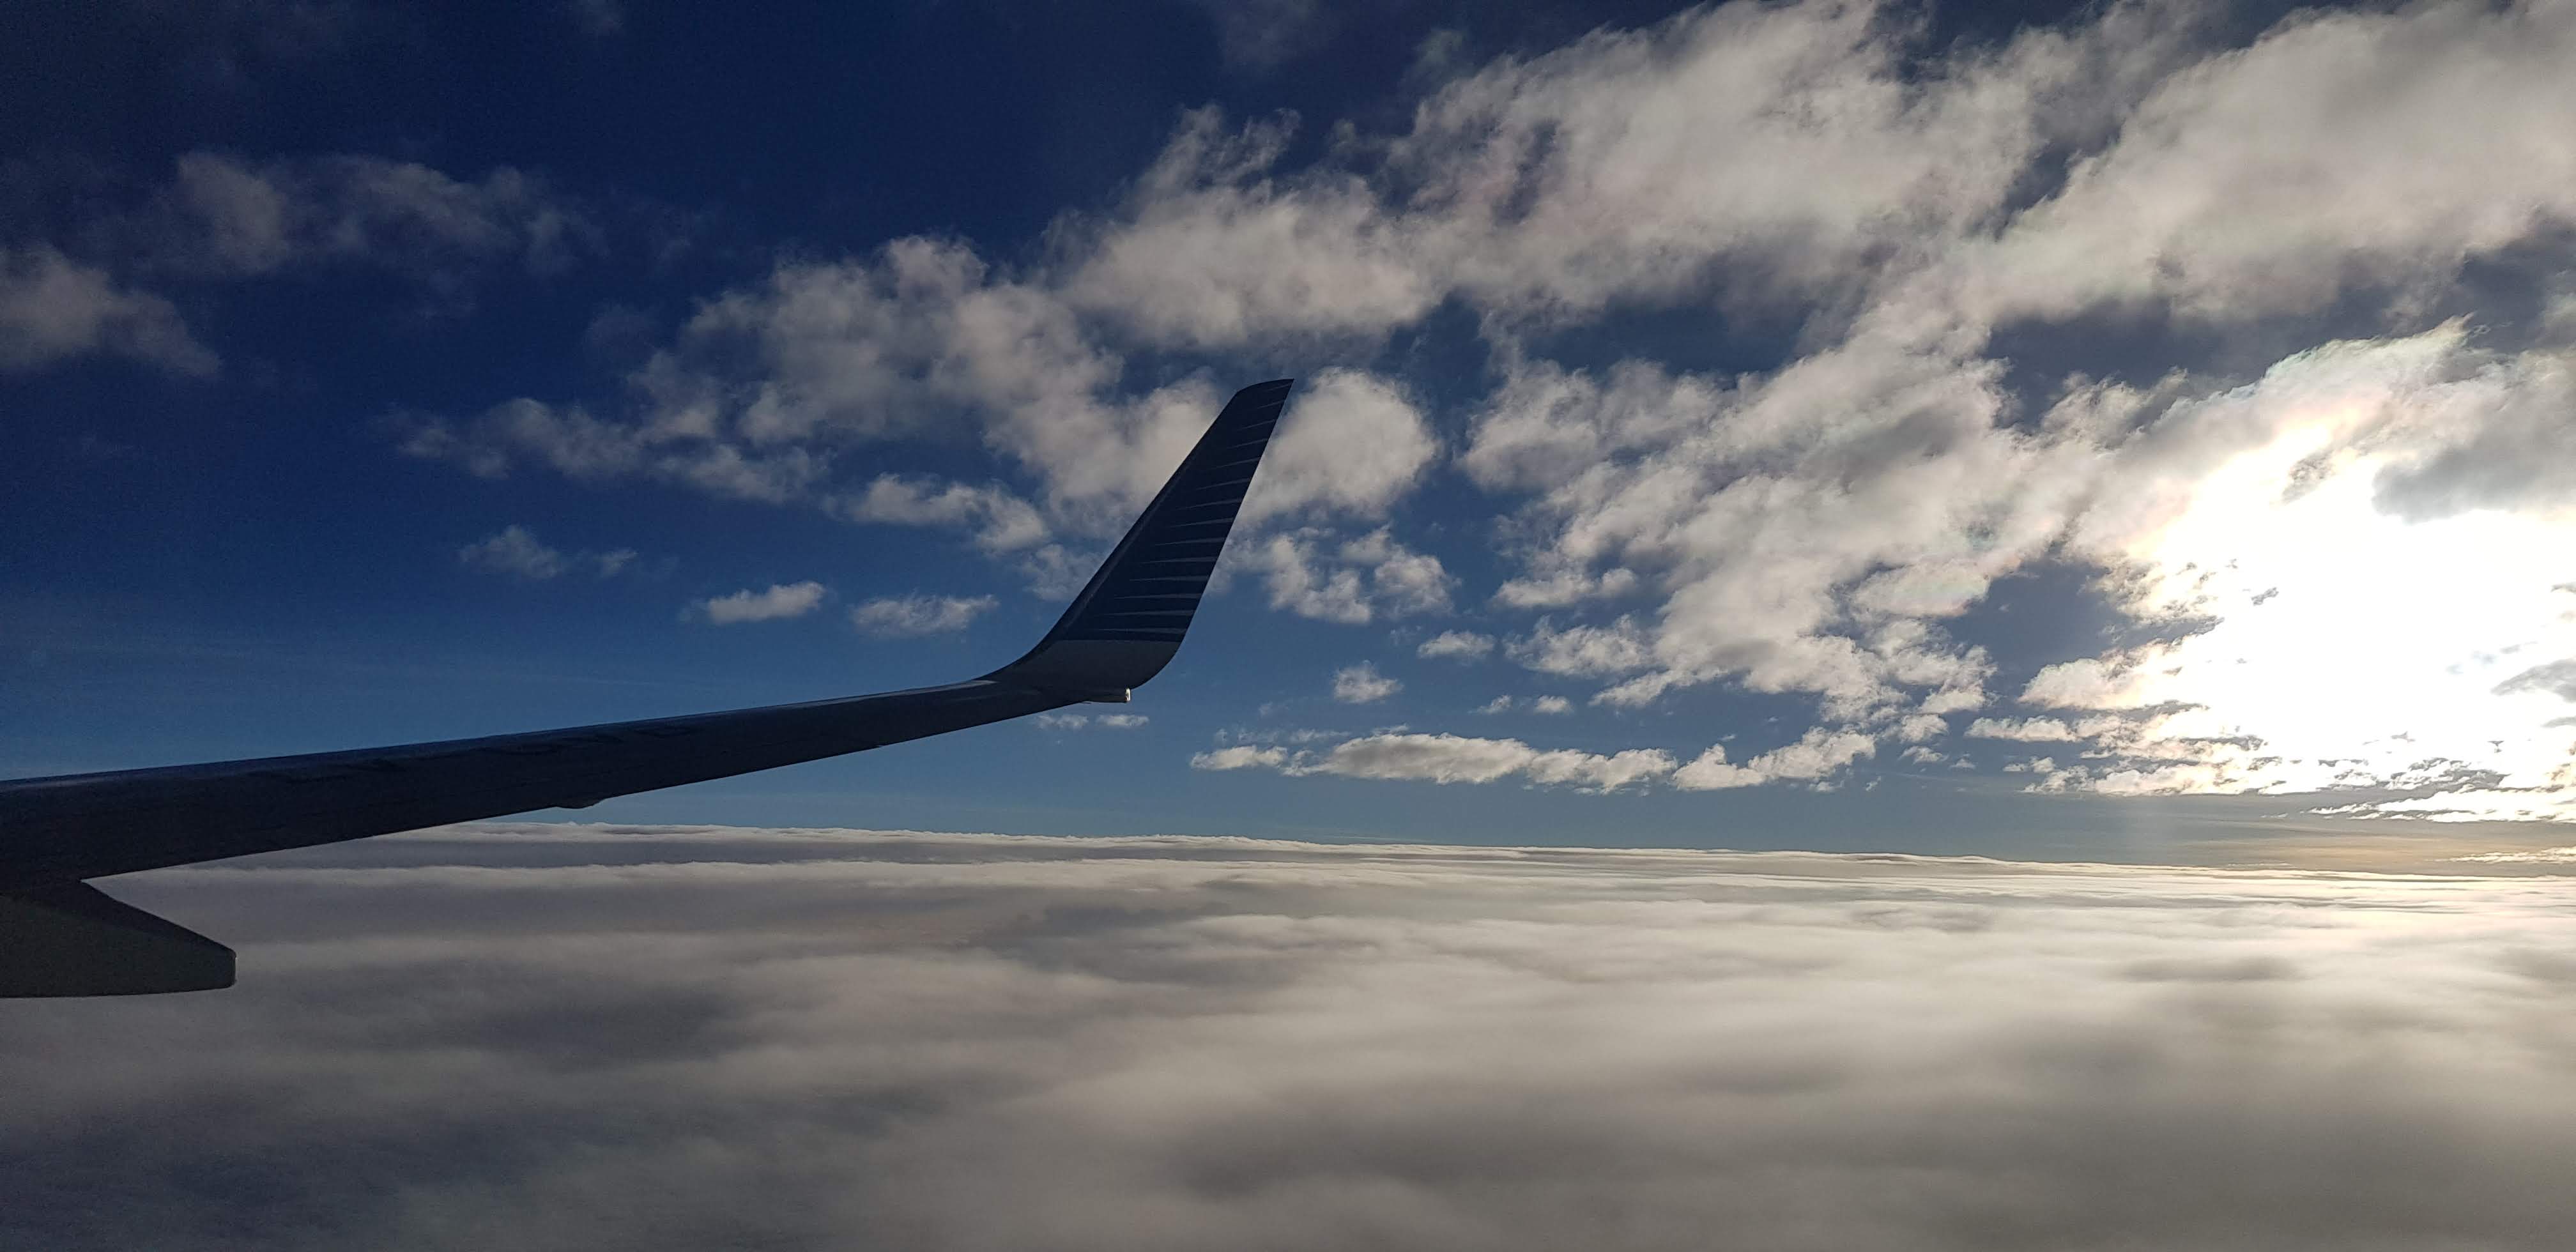
wing, plane, sky, clouds, horizon, air travel, cloud, daytime, blue, airline, airplane, flight, atmosphere, aerospace engineering, airliner, vehicle, evening, meteorological phenomenon, aircraft, vacation, aviation, landscape